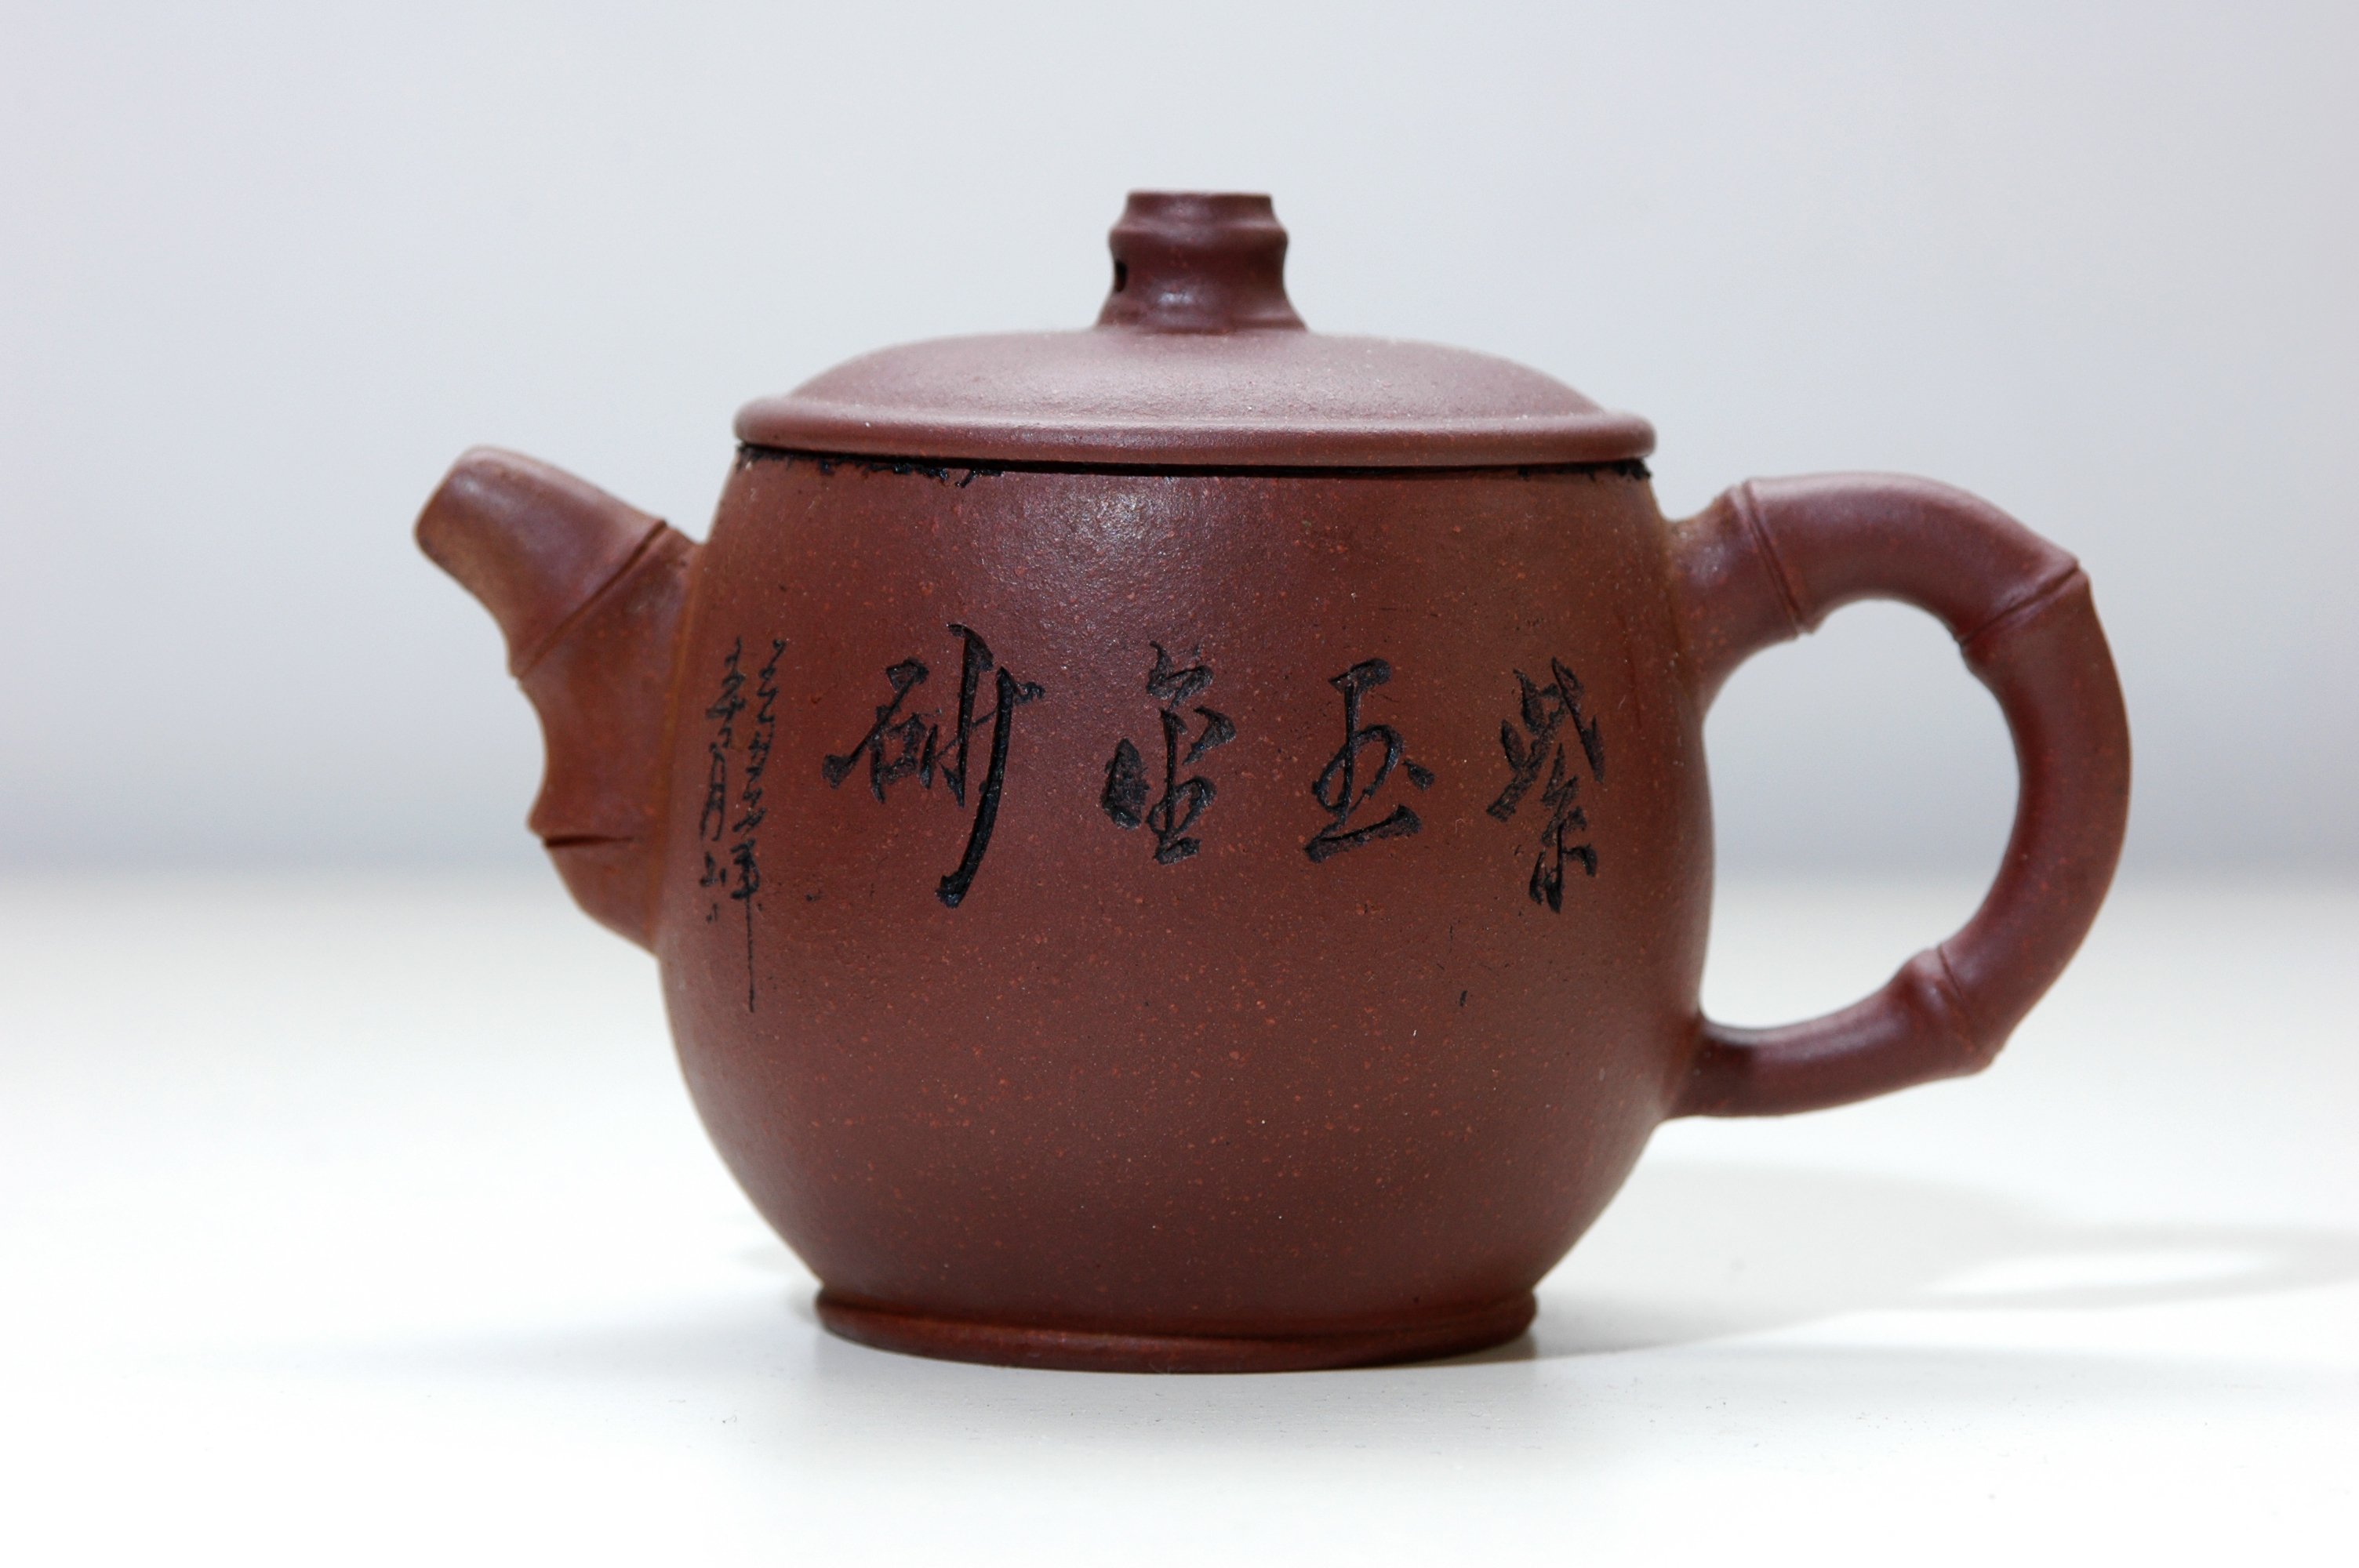
tea, teapot, home, cup, ceramic, coffee cup, tableware, art, china, nanjing, small square table